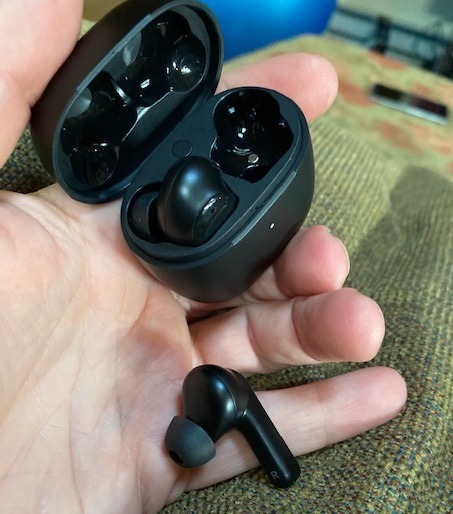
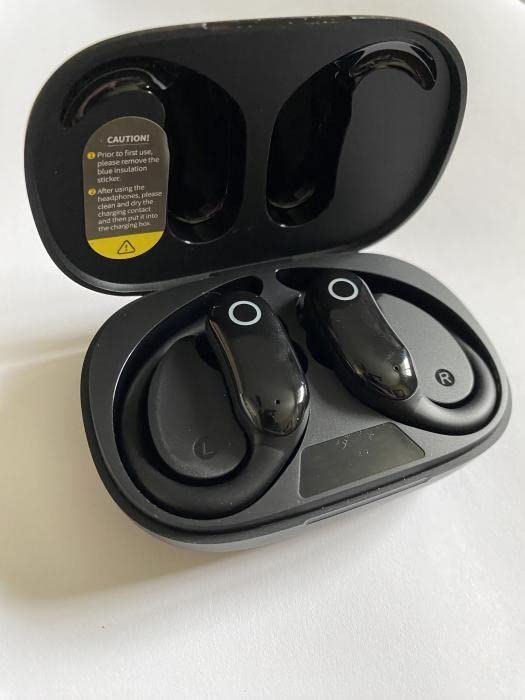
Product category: earbuds
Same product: no